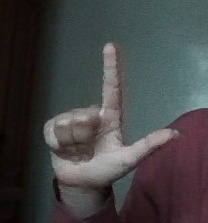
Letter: laam